John L. and Elizabeth Dalton House

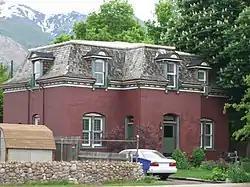
The house in 2009

The John L. and Elizabeth Dalton House is a historic two-story house in Ogden, Utah. It was built with bricks in 1886, before Utah became a state, and it was designed in the Second Empire style. John L. Dalton had two wives: Elizabeth Mary Studer, with whom he had 11 children, and Amy Edgley, with whom he had two sons. Dalton married his second wife in Mexico and later lived in Pocatello, Idaho with his second wife and their two sons, while his first family remained in Ogden. The house has been listed on the National Register of Historic Places since March 11, 1987.